Mining in Paraná

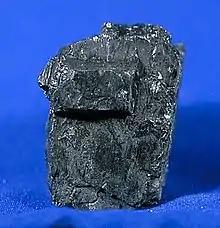
Coal

Despite its small use in steel industries, due to the difficulty of its processing because of the high quantities of sulfur, ashes, and humidity, coal from Paraná is widely used for thermoelectric energy. Examples are the plants of the Figueira Thermal Power Station and the Klabin Industries in Telêmaco Borba. Paraná reserves of this fuel are estimated at 1.3%, behind Santa Catarina and Rio Grande do Sul (according to information from the National Department of Mineral Production), and Paraná is the third federal unit in Brazil that produces the most coal.